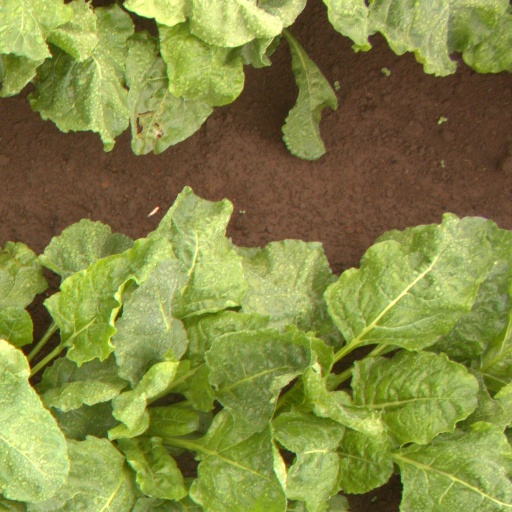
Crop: sugar beet